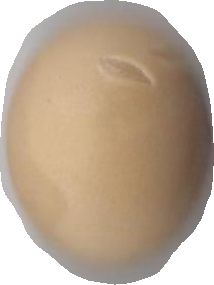
Variety: Anjasmoro